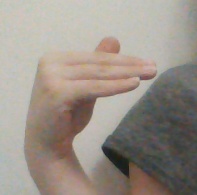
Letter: khaa